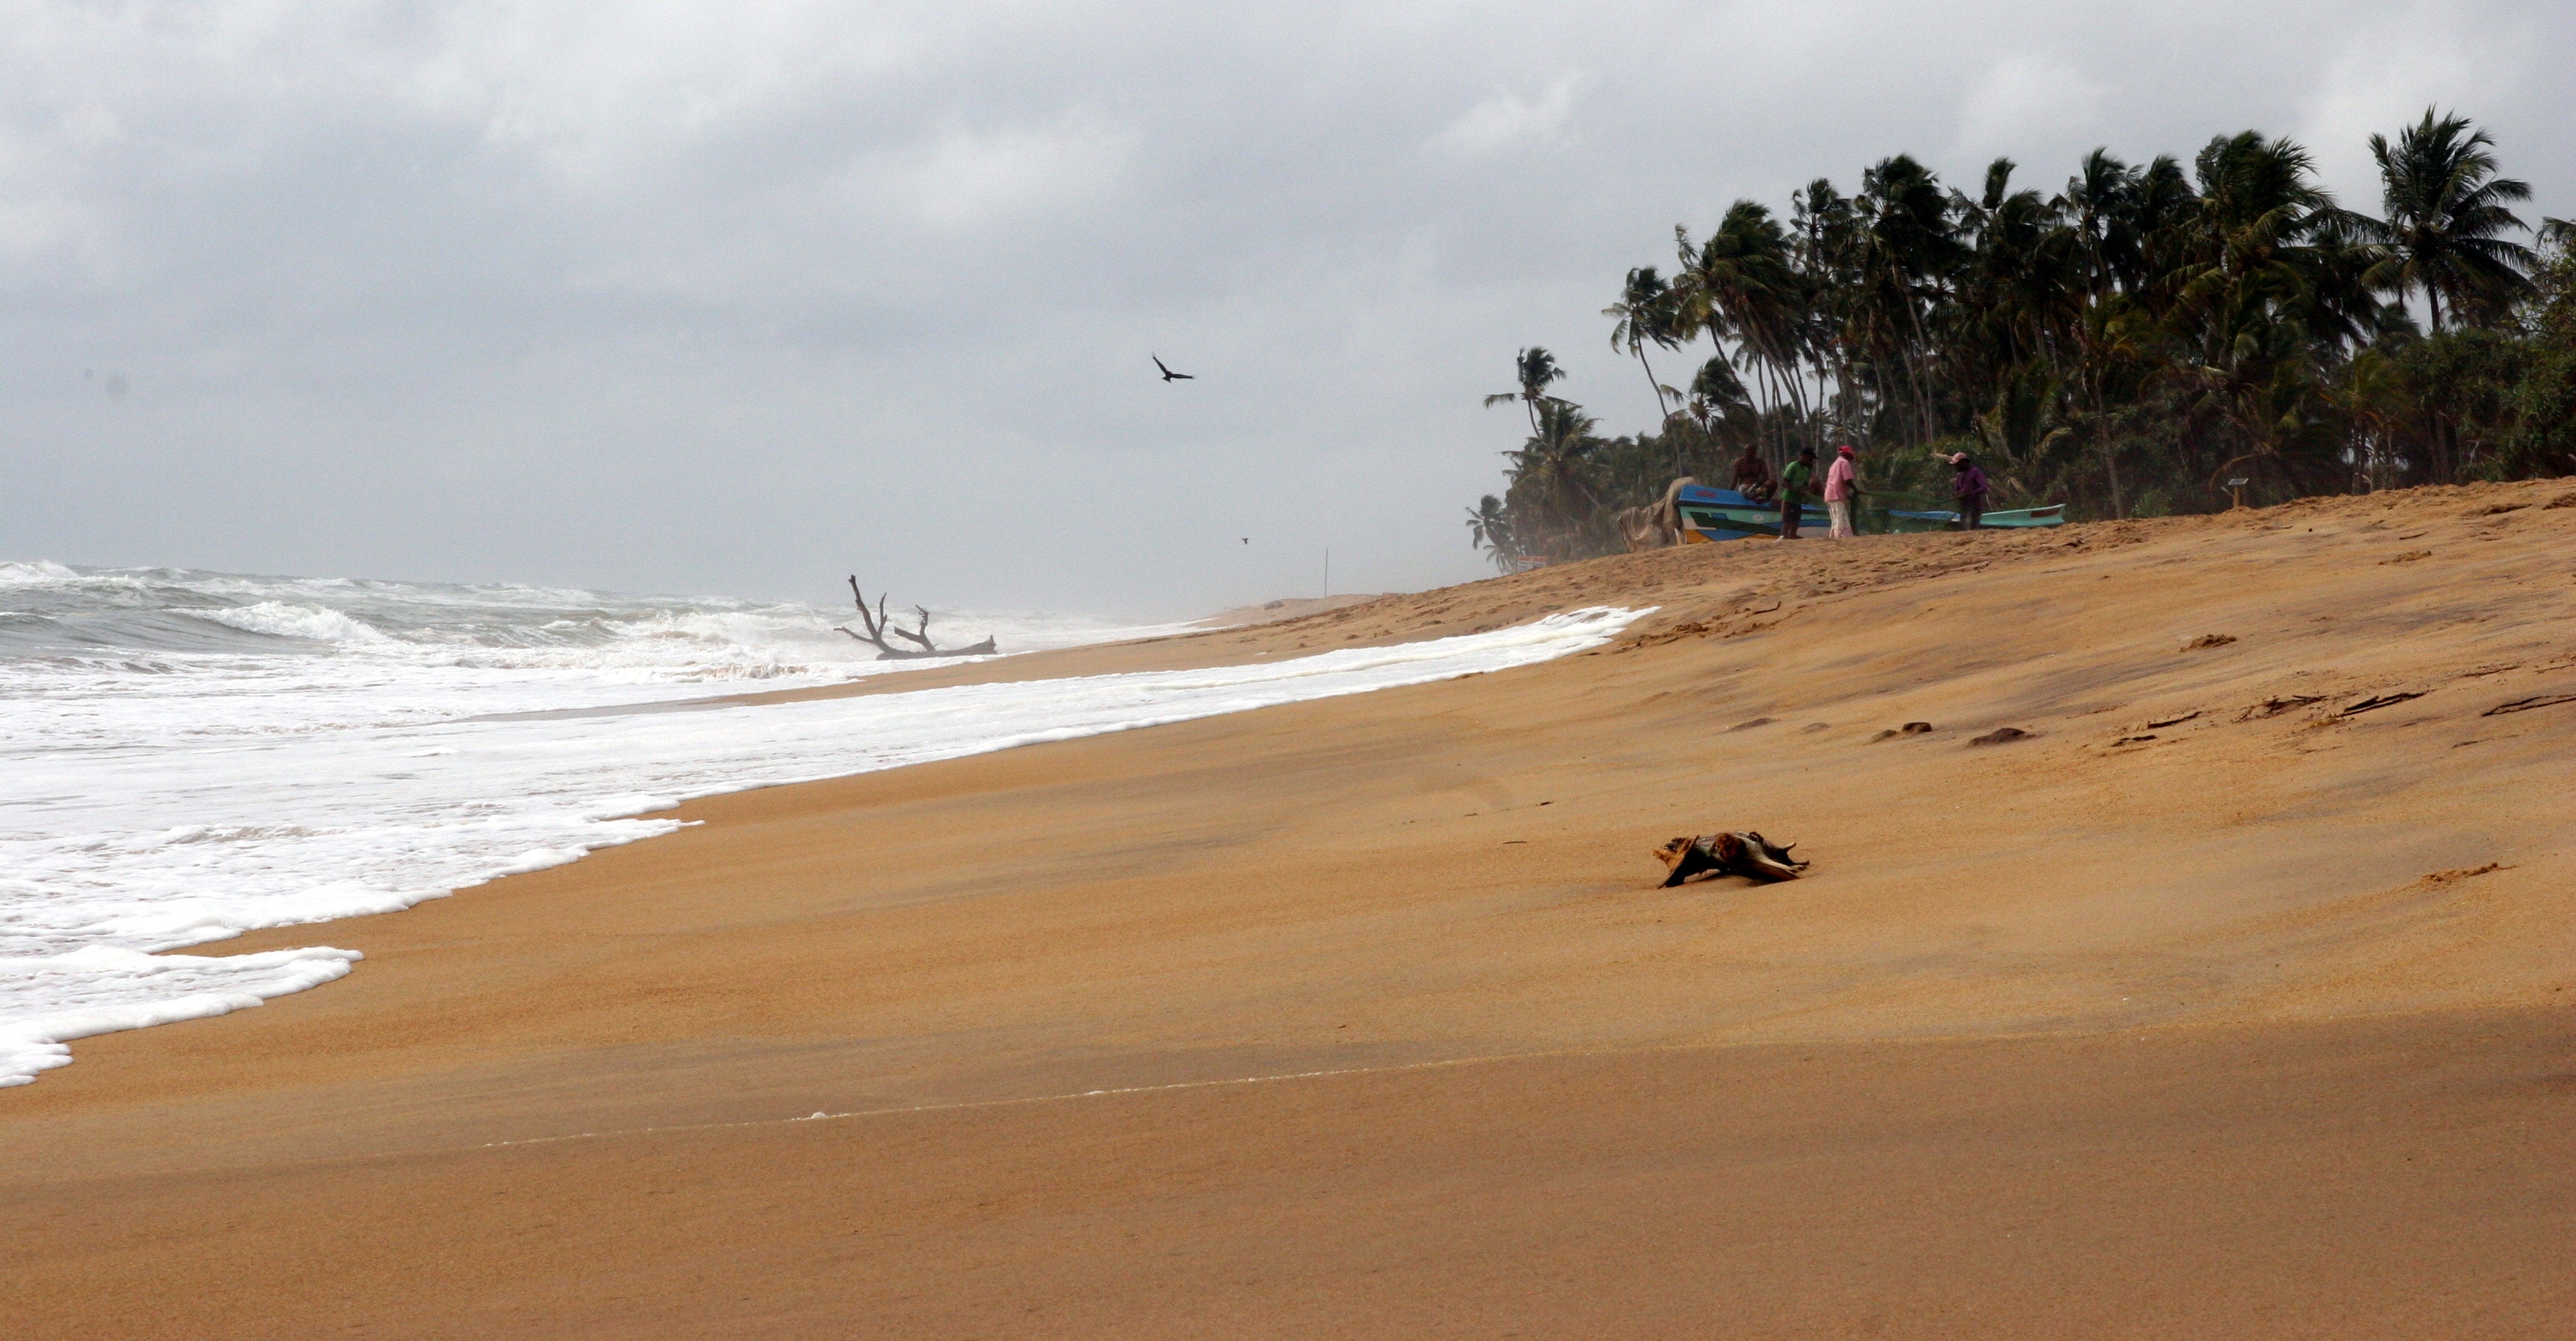
beach, sand, coast, shore, sea, wave, ocean, wind wave, coastal and oceanic landforms, sky, tree, vacation, tide, landscape, bay, wind